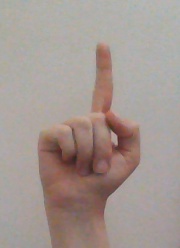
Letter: bb